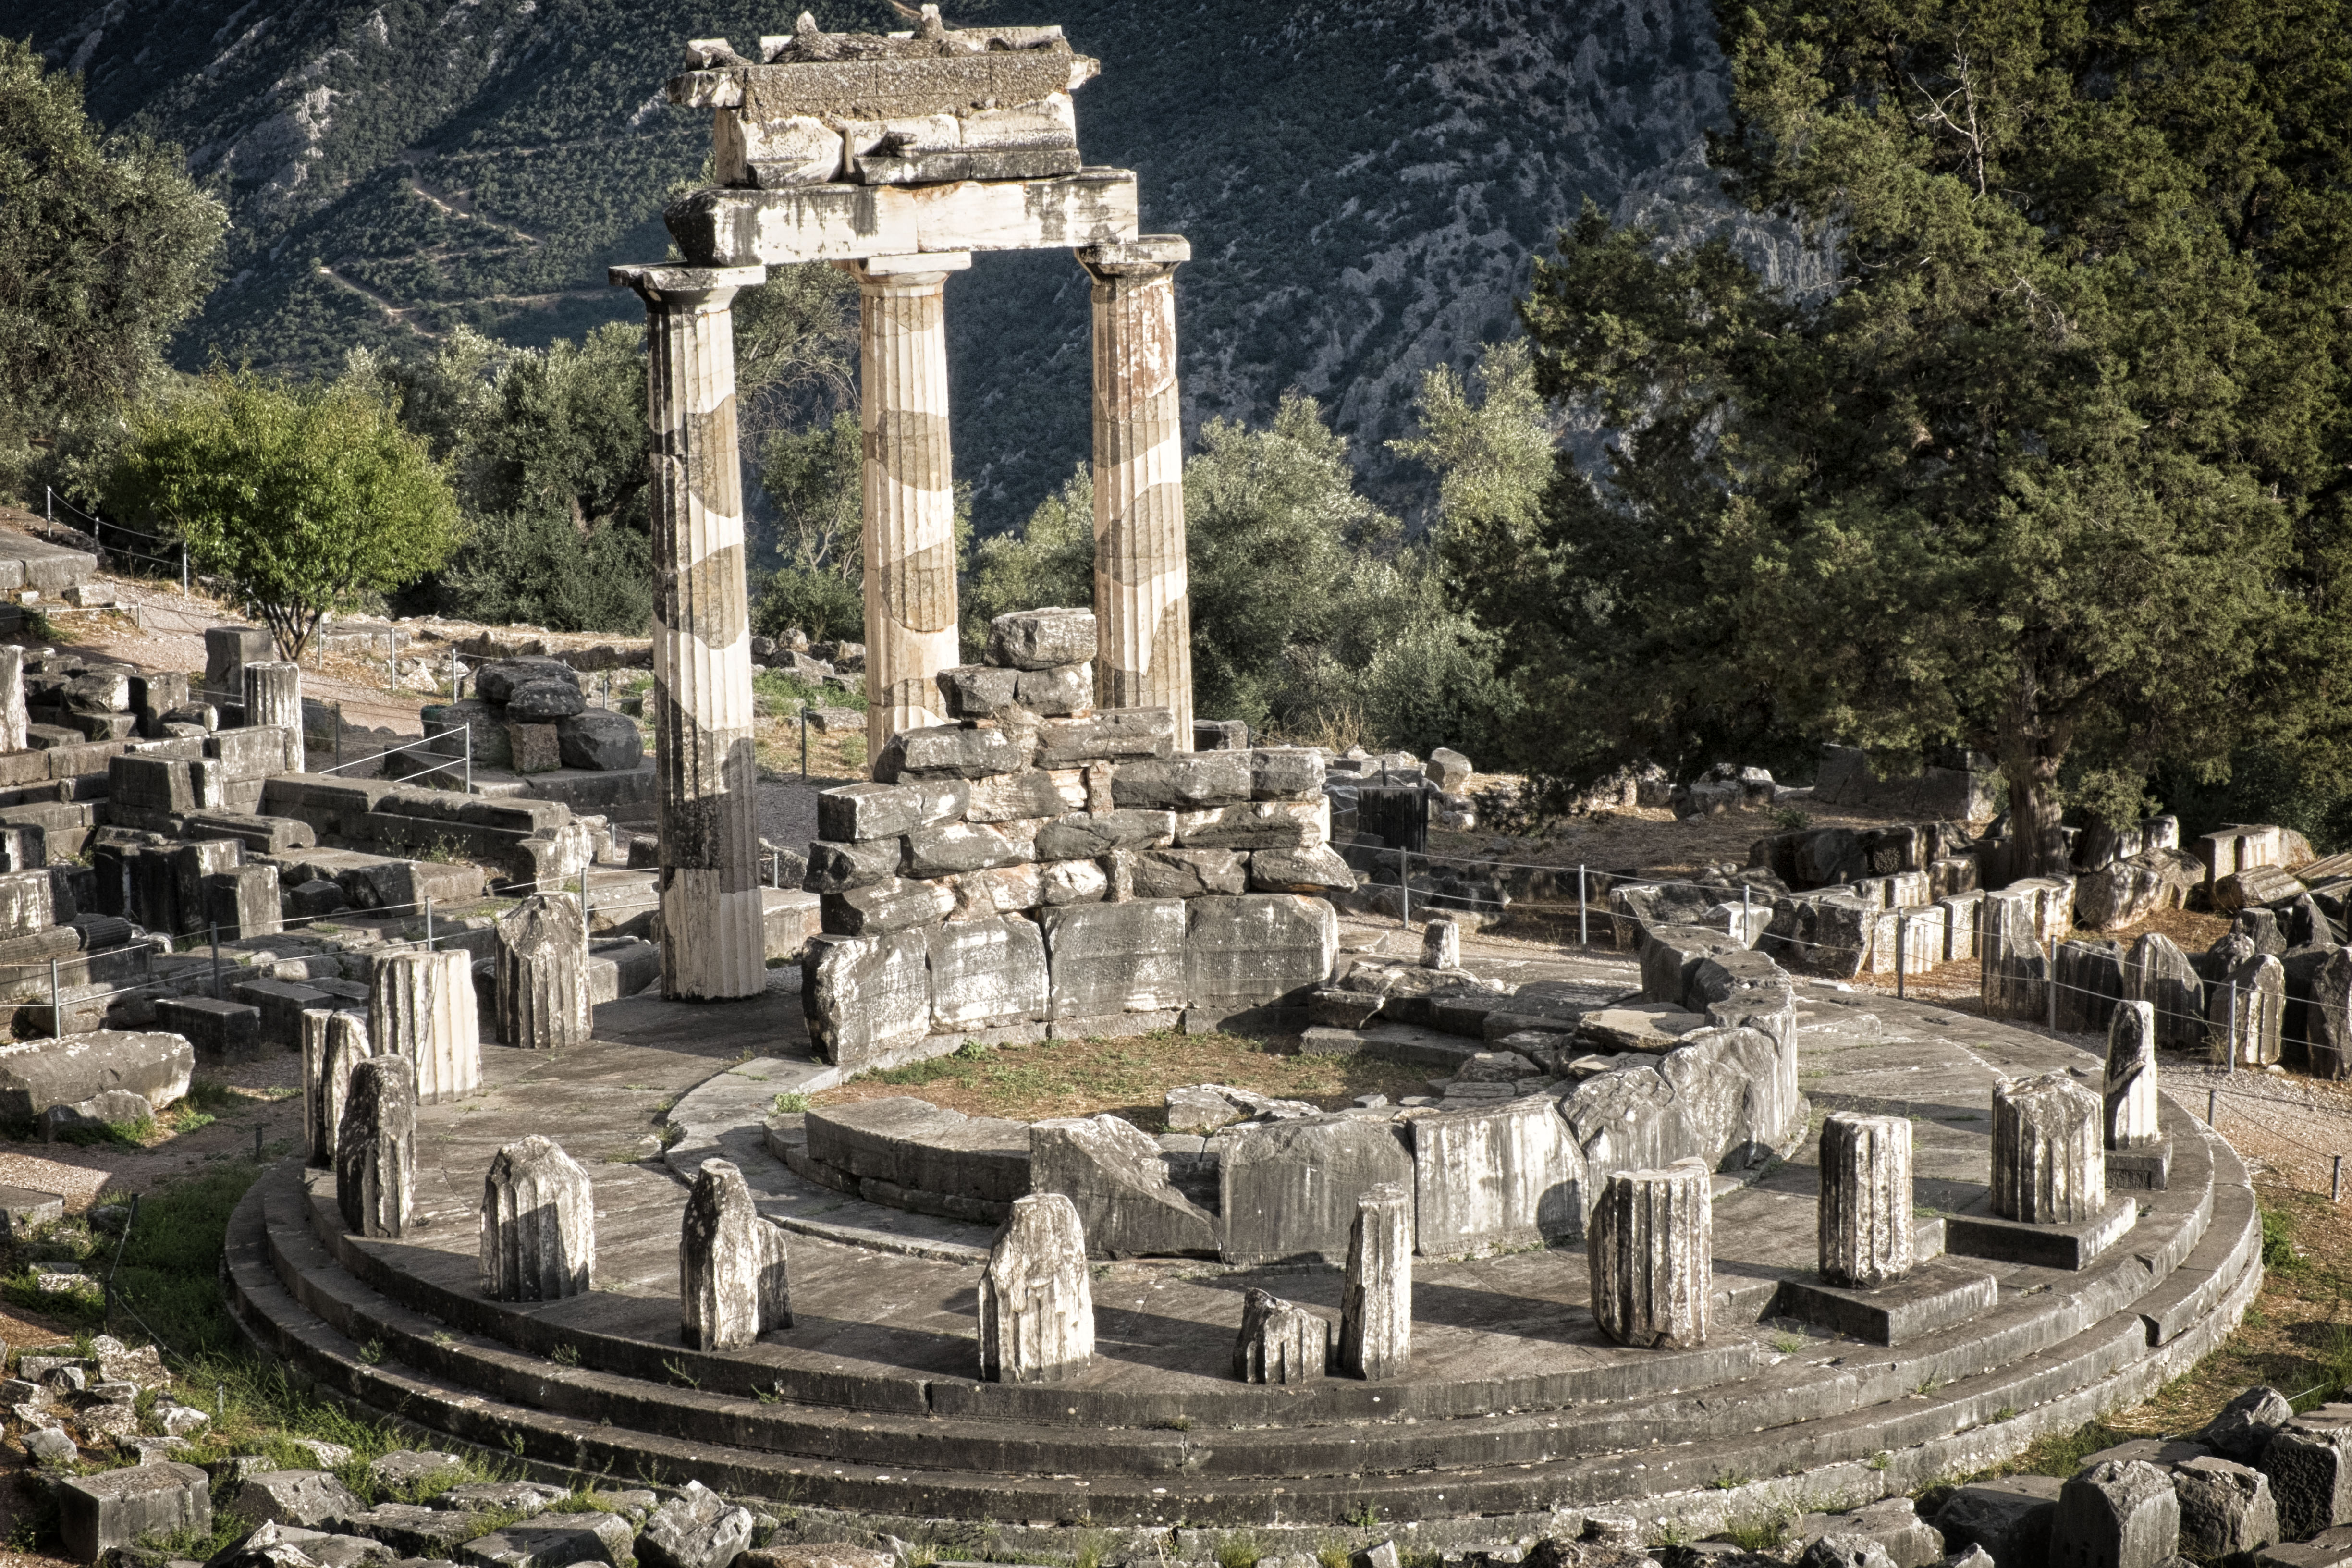
monument, travel, fujifilm, landmark, place of worship, amphitheatre, temple, ruins, shrine, greece, fuji, water feature, fujix, fujixe1, delphi, ancient rome, archaeological site, unesco world heritage site, historic site, ancient history, ancient roman architecture